Geography of Eswatini

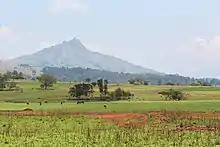
Mlilwane Wildlife Sanctuary

Eswatini is prone to floods and drought. Soil erosion as a result of overgrazing is a growing problem.